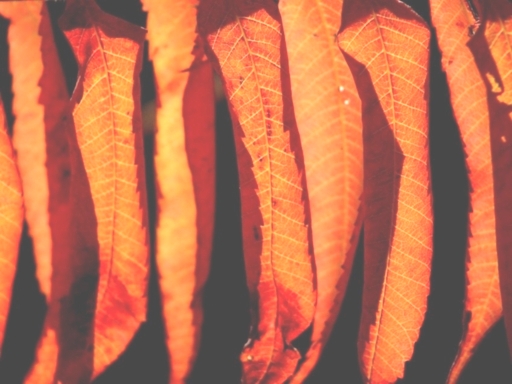
Material: foliage